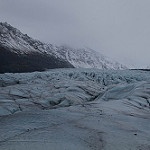
Scene: Outdoor